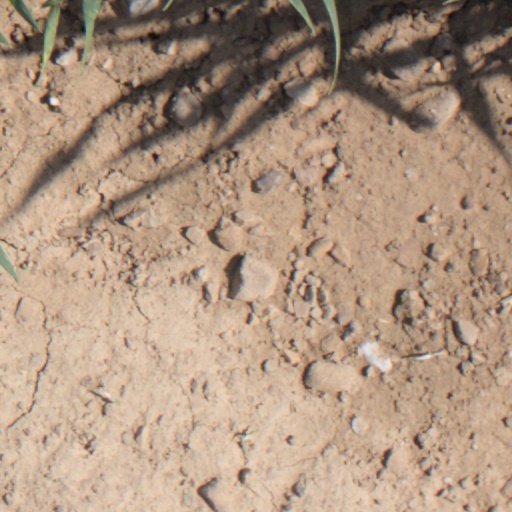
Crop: wheat